Bilbao BBK Live

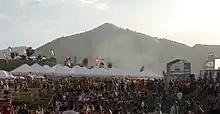
The food and drink stands during the 2008 edition.

Bilbao BBK Live is an open-air festival that takes place at Kobetamendi, located in Mount Cobetas, southeast from the city centre. With , it is Bilbao's largest park. The venue is built each year around a 110,000 m area and features three main stages, a DJs Tent, VIP zone, backstage facilities, food and drinks markets, and two camping areas, that total and have a total capacity of 15,000 people.